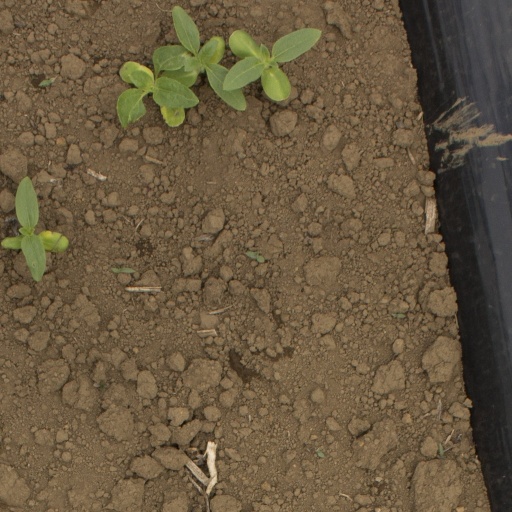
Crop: Jerusalem artichoke